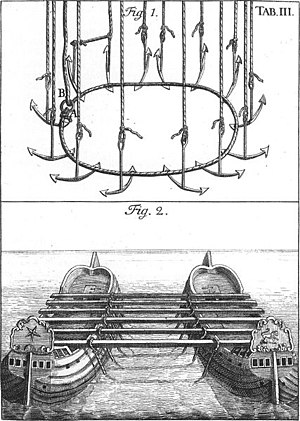
Mary Rose / Mary Rose som vrag
Illustration fra et værk om bjergning fra 1734, som viser den traditionelle metode til at hæve vrag ved hjælp af ankre og brug af udtjente skibe som pontoner, samme teknik som anvendtes i England i 1500-tallet.
Mary Rose var et orlogsfartøj af typen karrak, som indgik i den engelske flåde under Henrik 8.'s regeringstid i første halvdel af 1500-tallet. Efter 33 års indsats mod franske, bretonske og skotske styrker deltog skibet i sit sidste slag den 19. juli 1545. I spidsen for et angreb mod franske galejer sank Mary Rose i Solentsundet mellem Isle of Wight og det engelske fastland, inden for synsvidde af Southsea Castle, som er den fæstning uden for Portsmouth, hvor Henrik 8. selv befandt sig. Mary Rose genopdagedes i 1971 og bjergedes i oktober 1982 ved et af de mest bekostelige og komplicerede marinarkæologiske projekter nogensinde. Til trods for at en stor del af skibet er nedbrudt af erosion og biologiske angreb, har de tilbageværende dele uvurderlig historisk værdi som en tidskapsel fra England i første del af 1500-tallet.